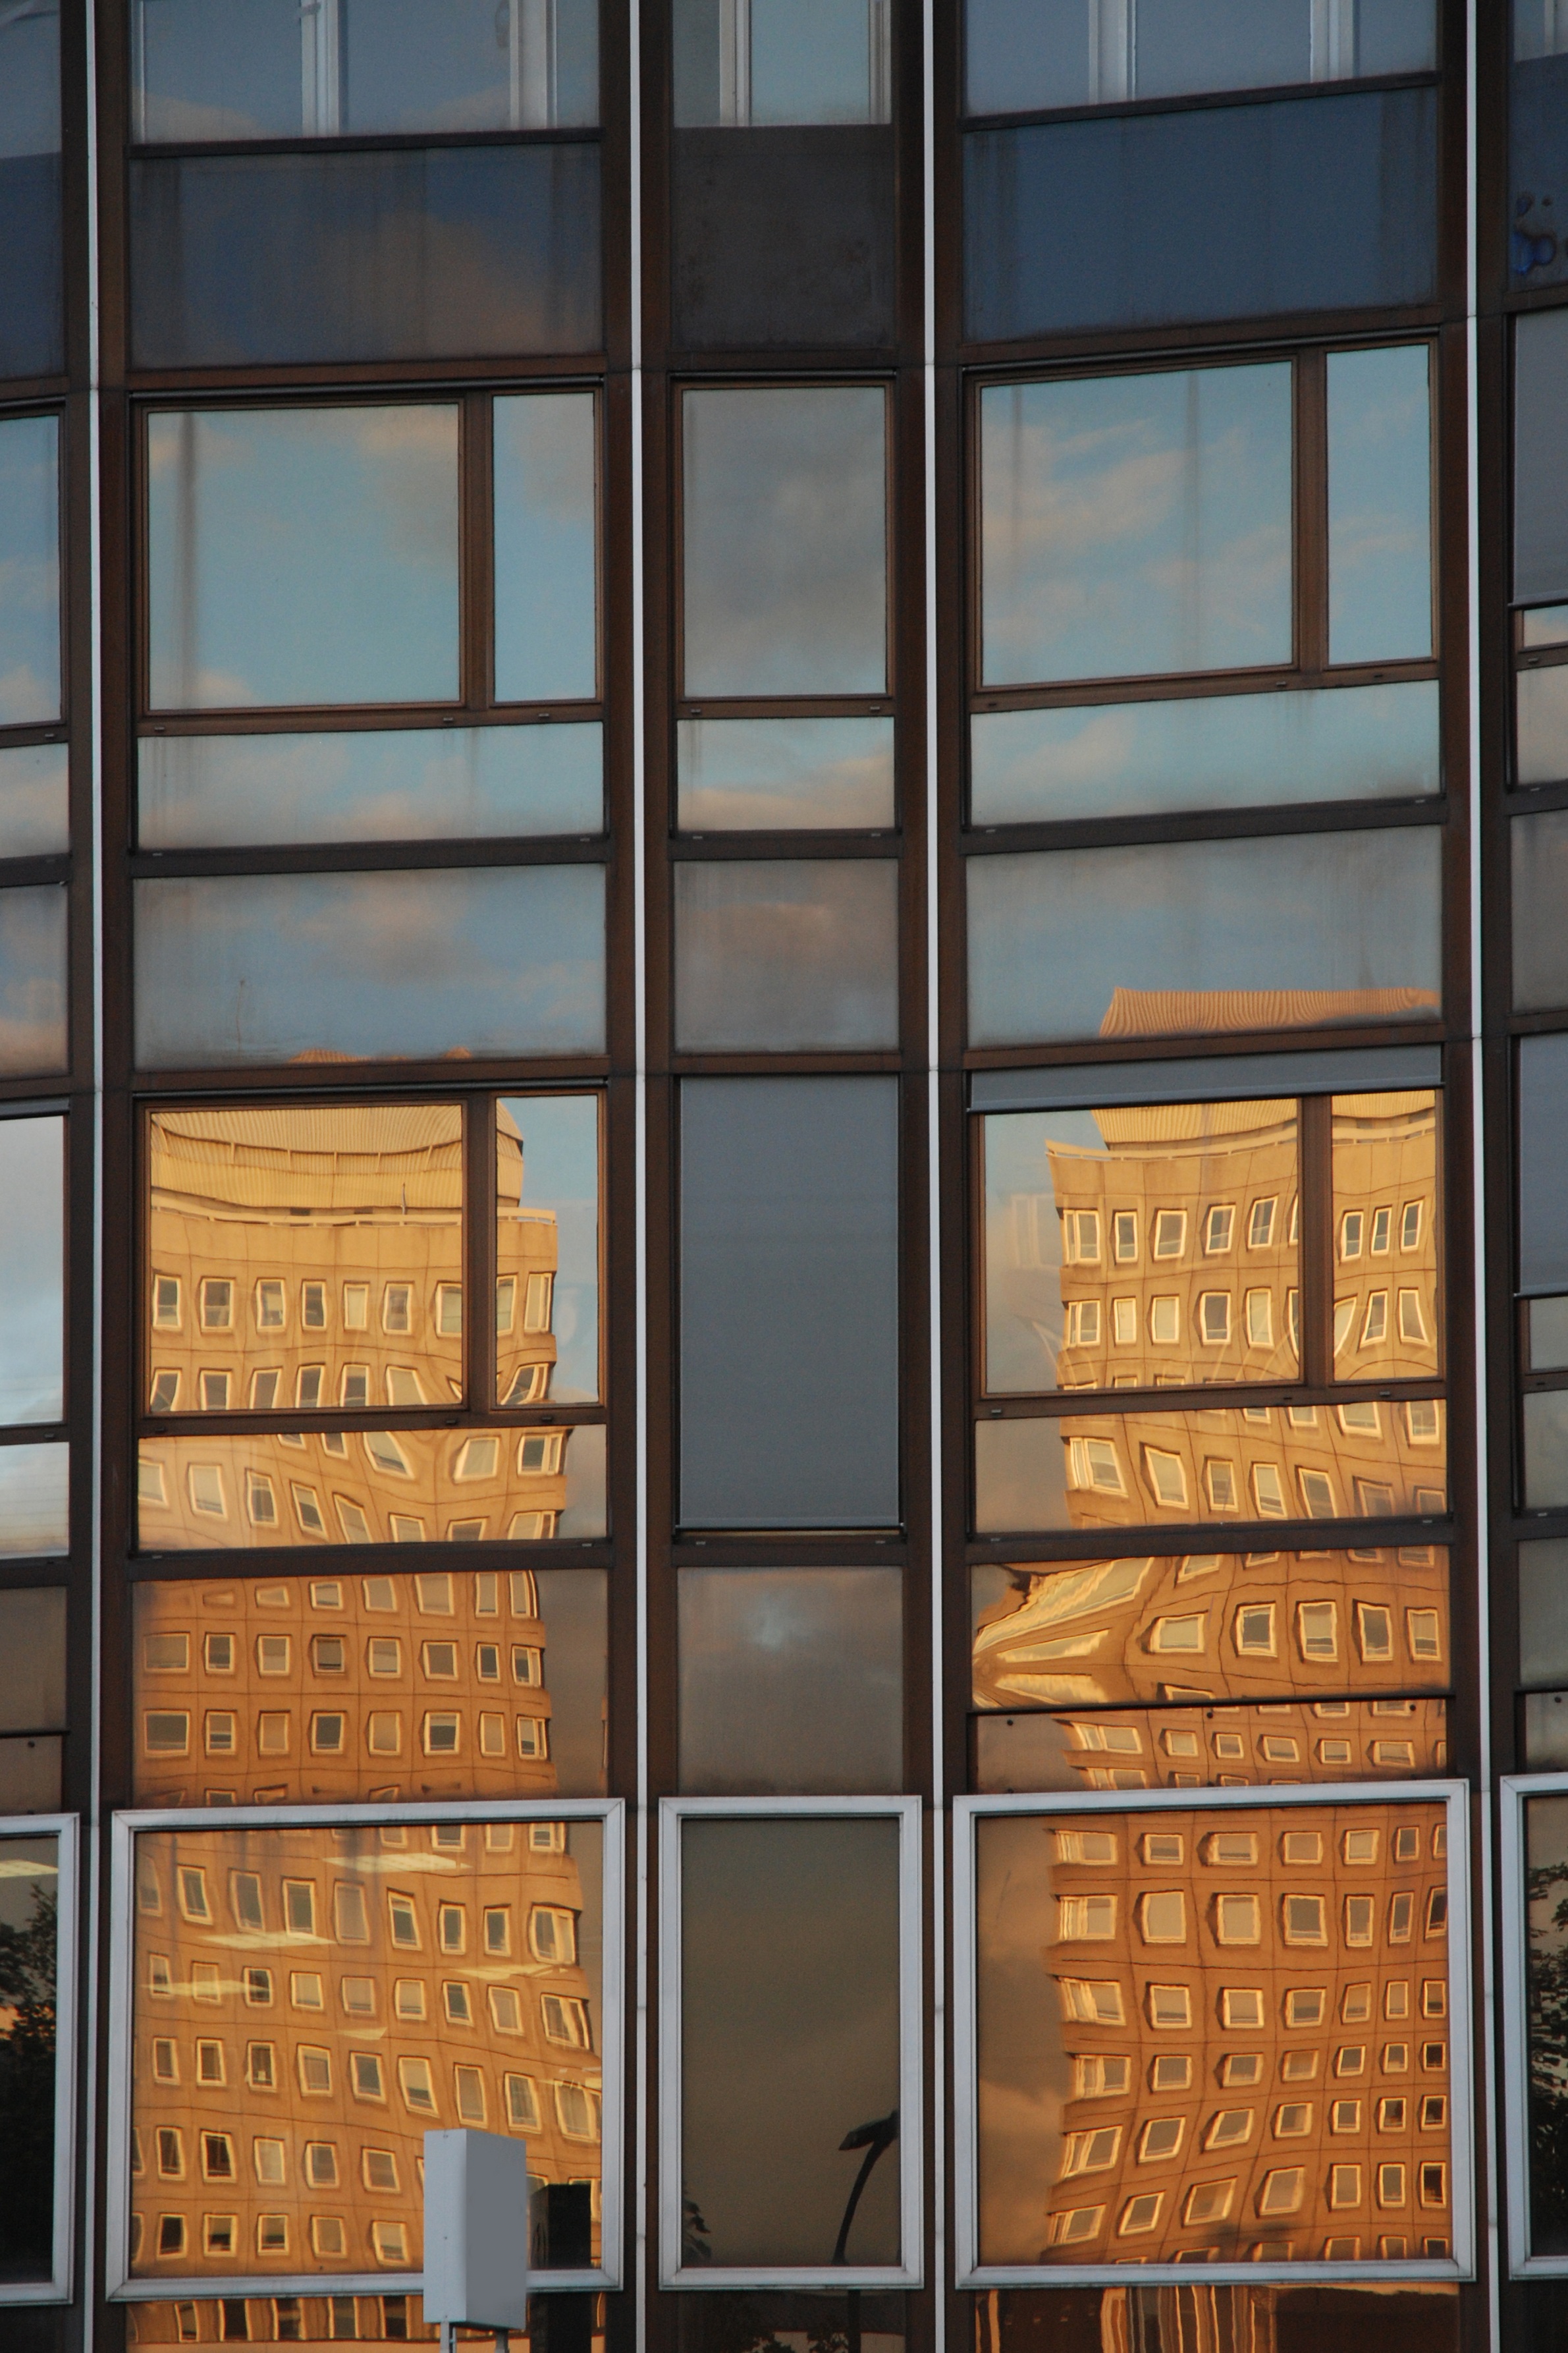
architecture, wood, window, glass, building, wall, facade, door, interior design, design, windows, reflections, window covering